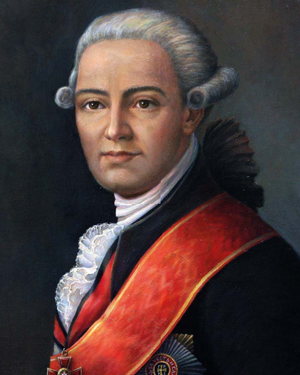
Mikhaïl Matveïevitch Kheraskov, né le 25 octobre 1733 à Pereïaslav et mort le 27 septembre 1807 à Moscou, est un linguiste, poète, dramaturge et écrivain russe.